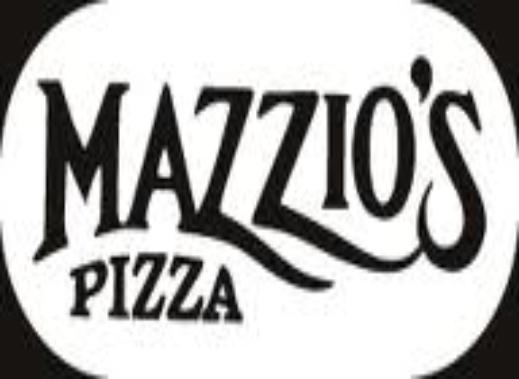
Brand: Mazzio's
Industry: Food